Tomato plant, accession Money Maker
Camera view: tilt-top (135 deg); turntable rotation: 0 degrees
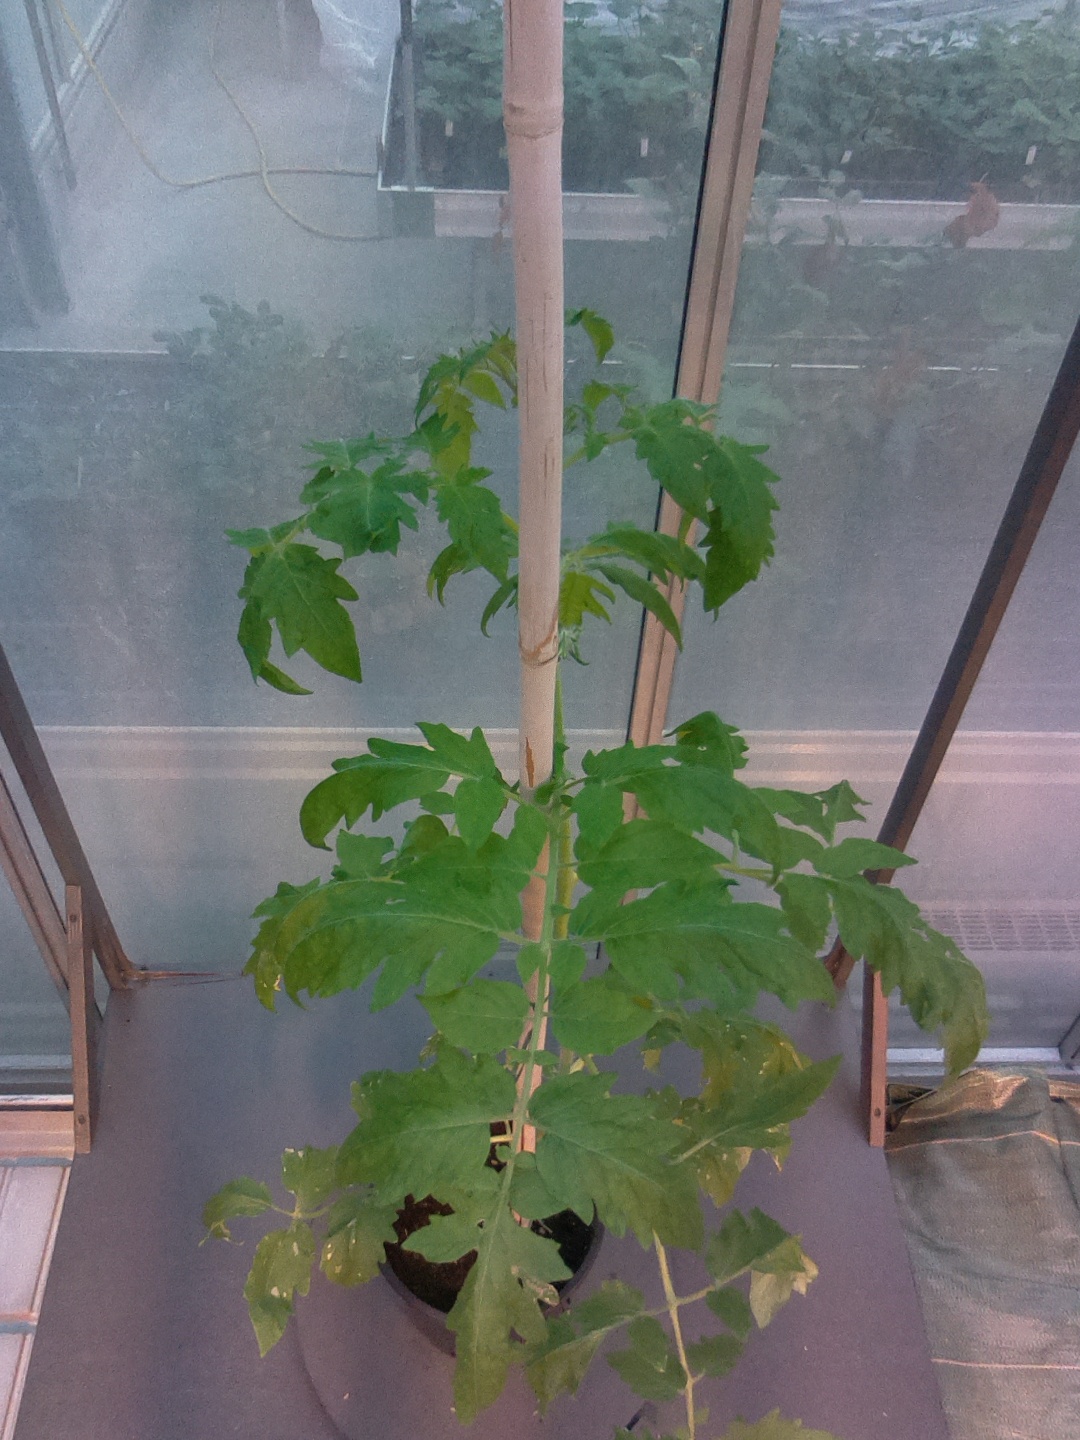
BBCH growth stage 53: 3 inflorescences visible